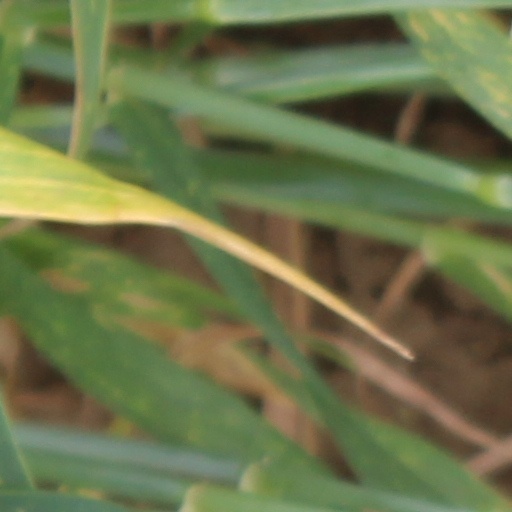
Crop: wheat